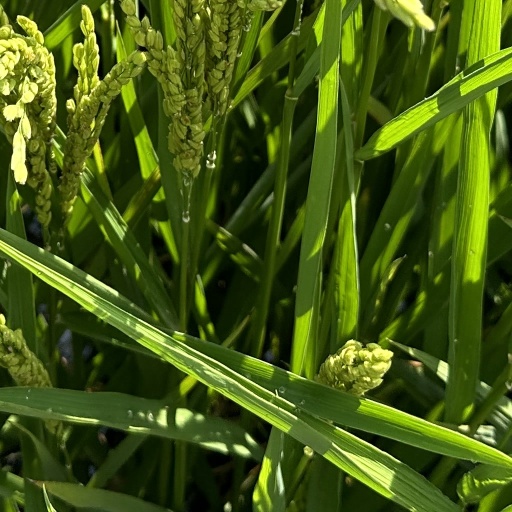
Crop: rice